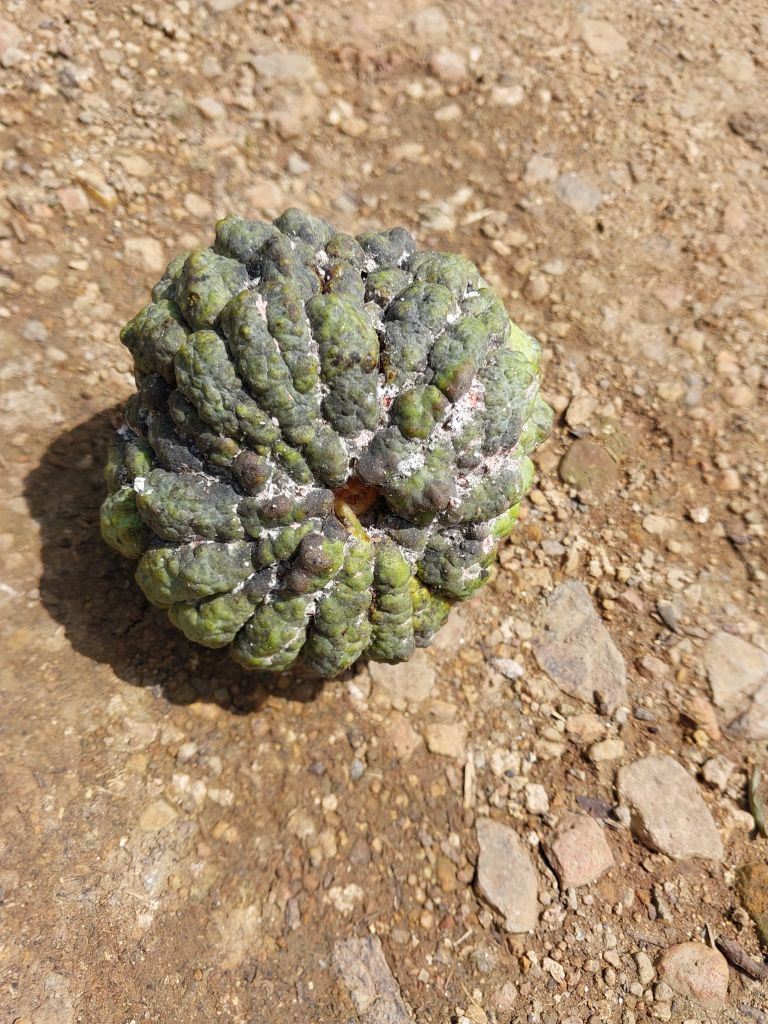
Disease label: Blank Canker